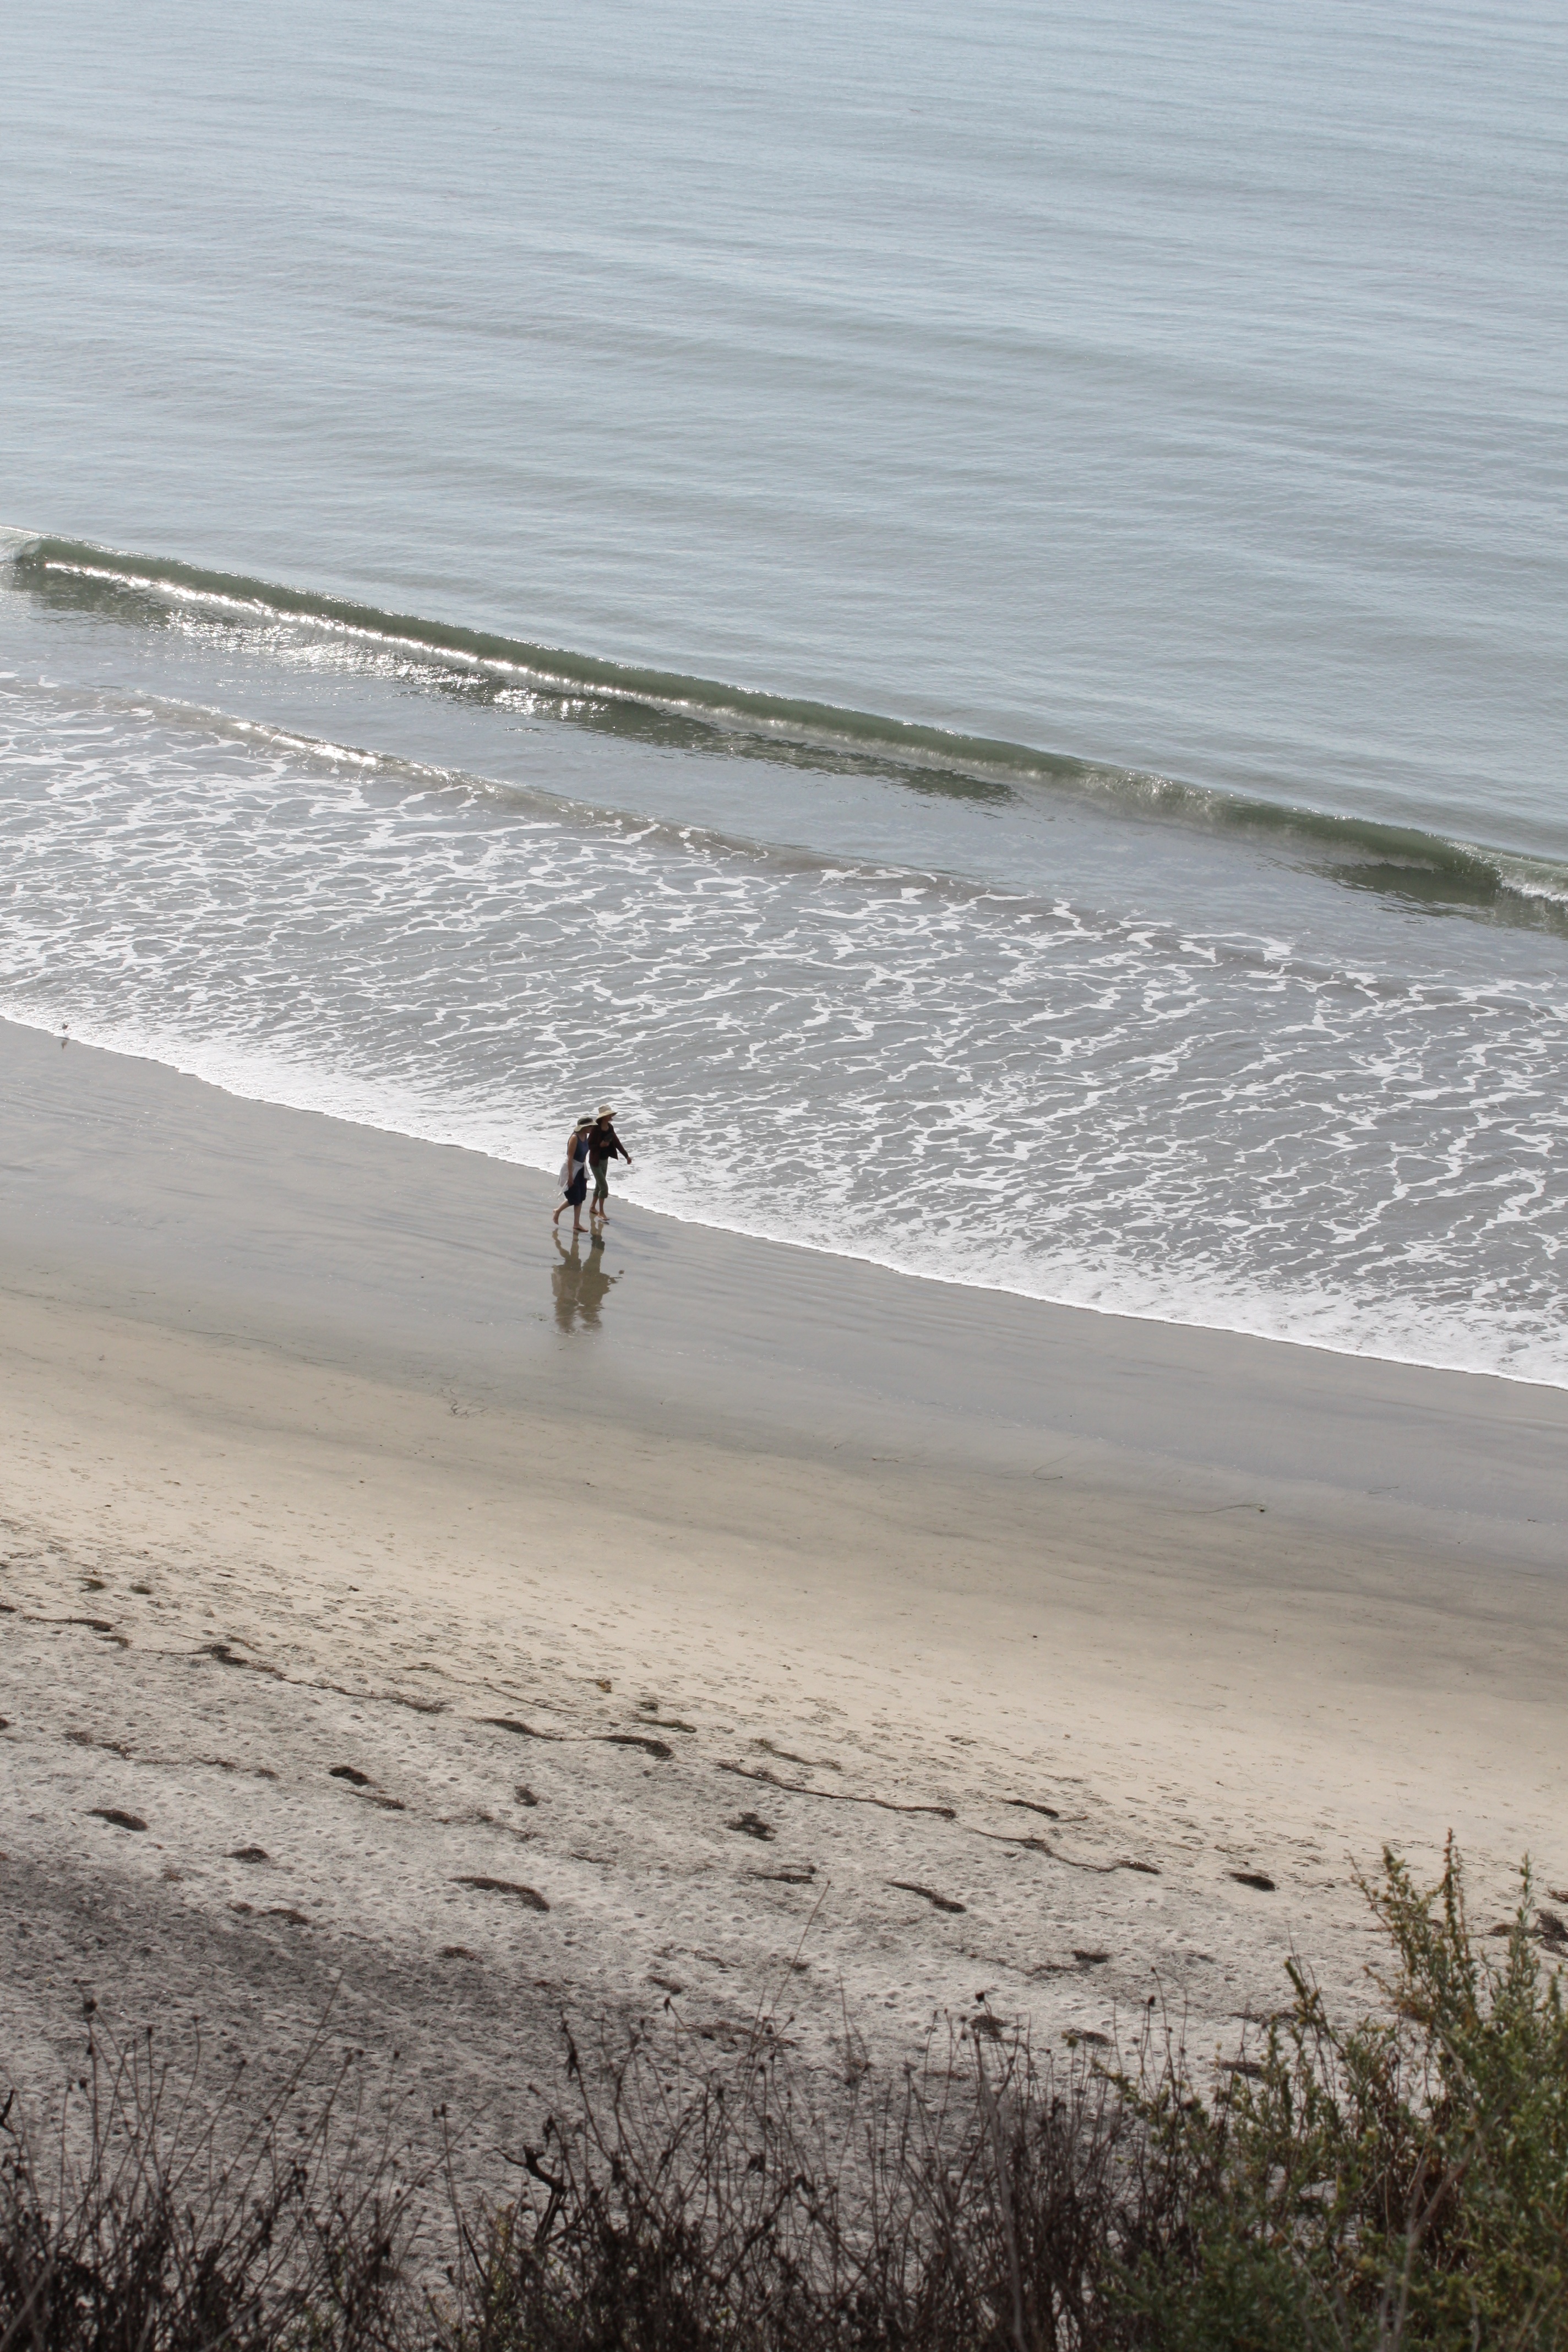
beach, sea, coast, water, sand, ocean, shore, wave, wind, bay, market, california, material, body of water, san diego, mudflat